Charles Deutsch

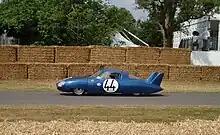
The CD Panhard LM64 of 1964

Educated at the École Polytechnique, Deutsch was a pioneer in the field of aerodynamics, and founded the Sera-CD vehicle engineering Research and Development Company (Société d’Etudes et de Réalisations Automobiles - Charles Deutsch). He used the ground-effect on race cars ten years before Chaparral and his #53 entry from "Automobiles Deutsch et Bonnet" won the "Index of Performance" trophy at the 1961 24 Hours of Le Mans. The Alpine M64 which won the Index of Thermal Performance at the 1964 Le Mans also had bodywork designed by Deutsch.